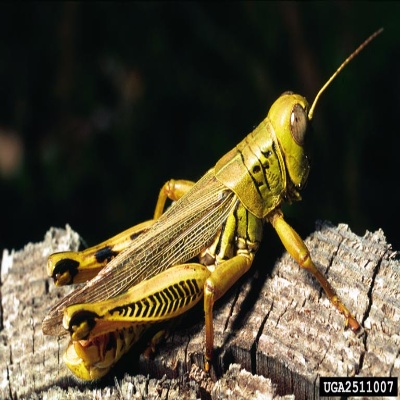
Crop: Maize
Condition: grasshoper